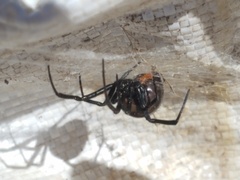
Species: Lactrodectus_hesperus